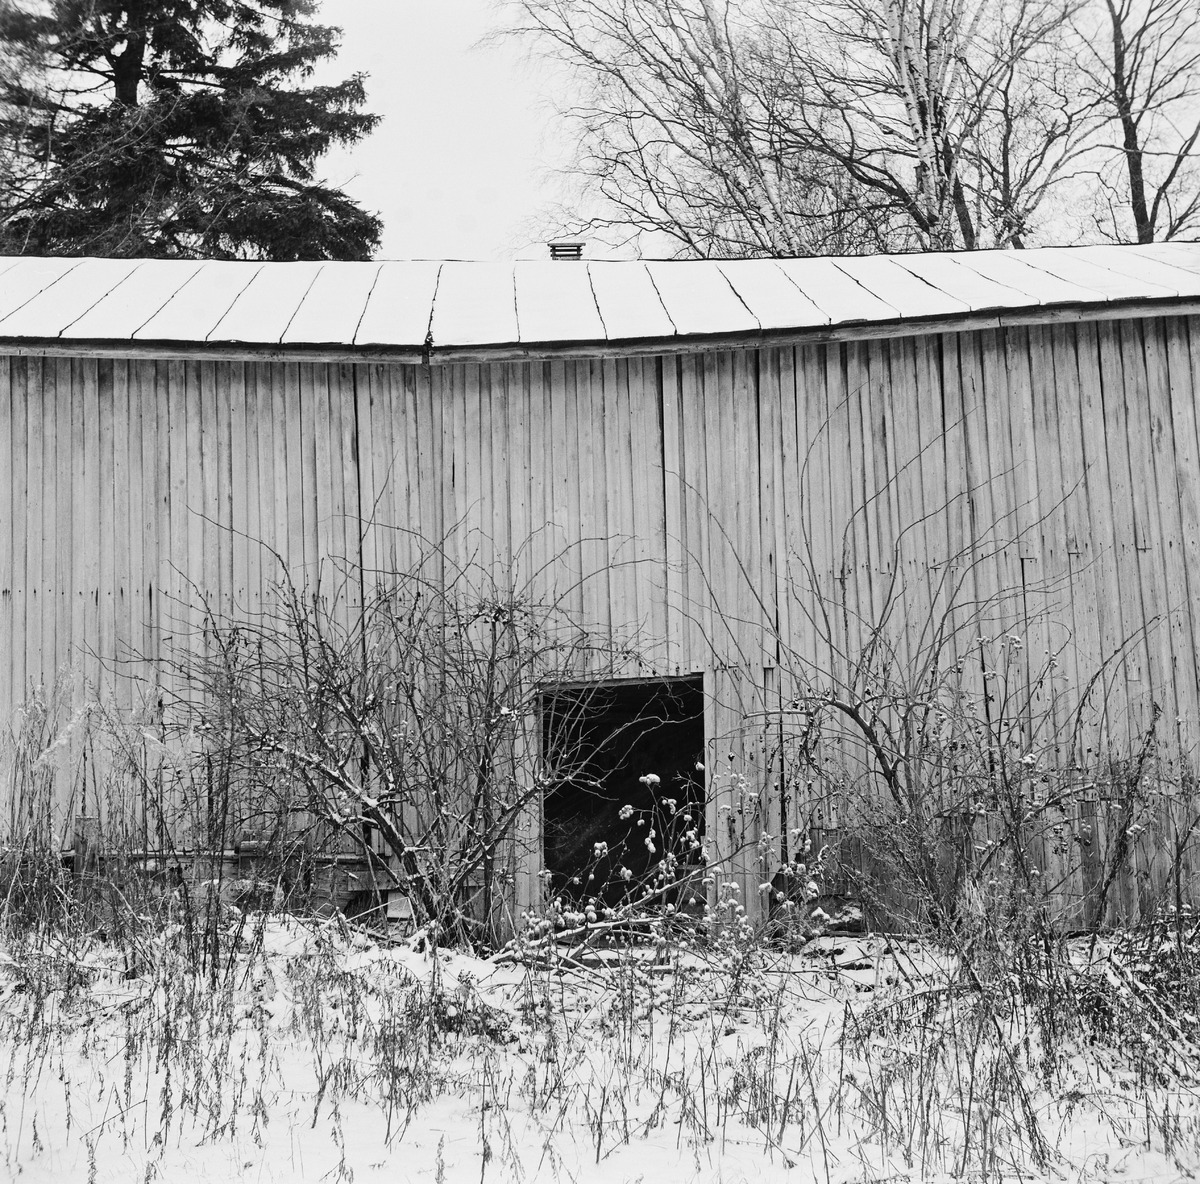
Lato Malmilla
sisällön kuvaus: Lato Malmilla. Se on mahdollisesti Vilppulantie 2:n tontilla sijainnut rakennus. Valokuvassa on ladon keskiosa, jossa ammottaa oviaukko. Maata ja ladon kattoa peittää kevyt lumikerros. Oviaukon molemmin puolin näkyvät pensasmaisten puiden lehdettömät

rungot. mustavalkoinen
Kuvaaja: Pöyhönen, Ilkka, valokuvaaja
Ajankohta: kuvausaika 19771126 - 19771127
Paikka: Suomi, Uusimaa, Helsinki, Malmi Helsinki, Vilppulantie 2
Aiheet: Puurakennnukset, lumi, puut lehtipuut, pihat